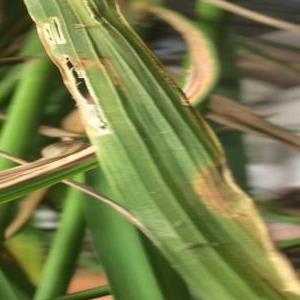
Disease: Bacterialblight